Answer in natural language. Consider the 3D positions of the objects in the scene and not just the 2D positions in the image. Is the centerpoint of  Window at a higher height than black colour chair? Choose between the following options: yes or no
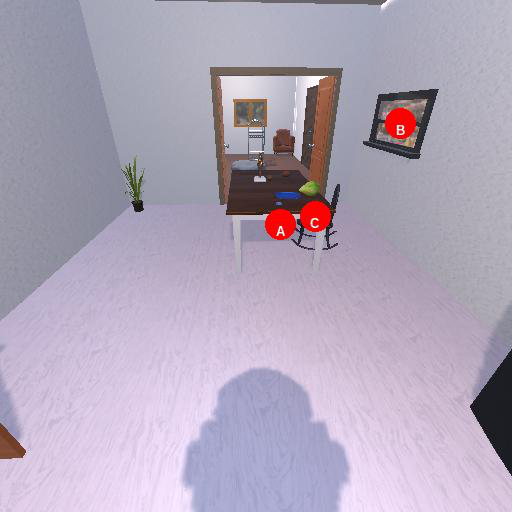
<answer>yes</answer>